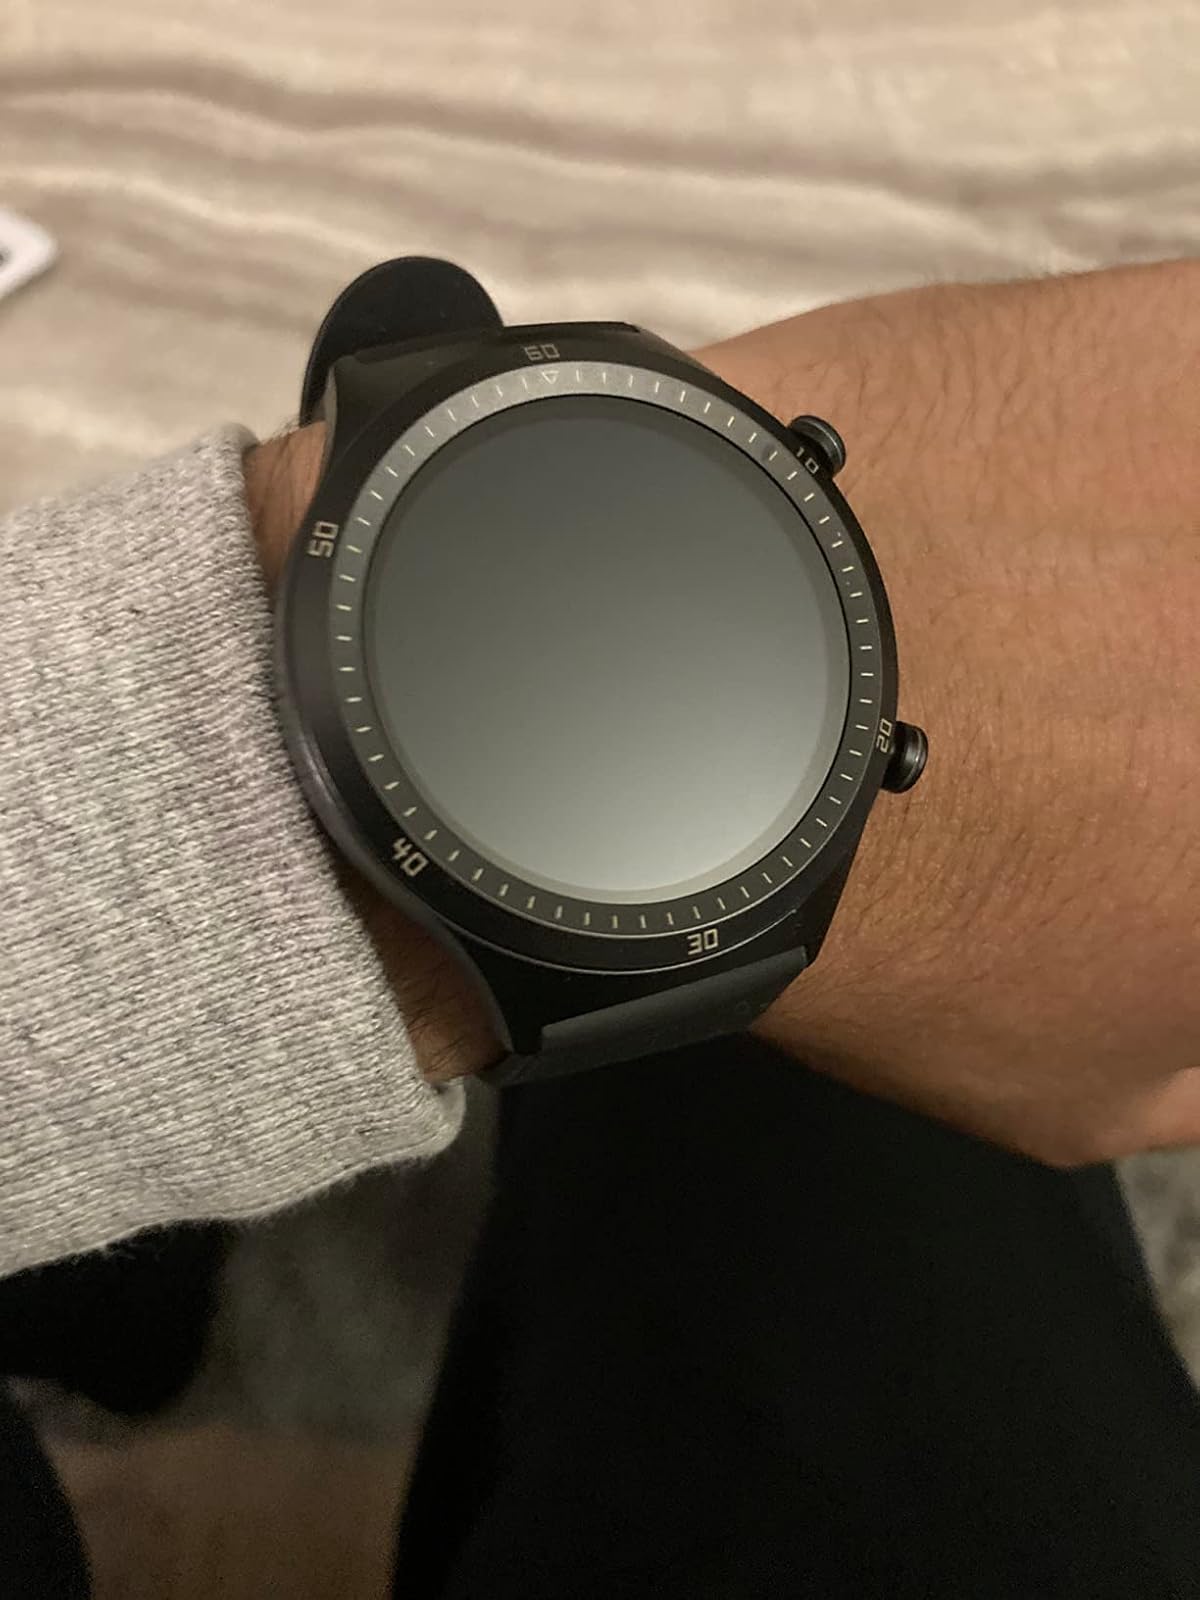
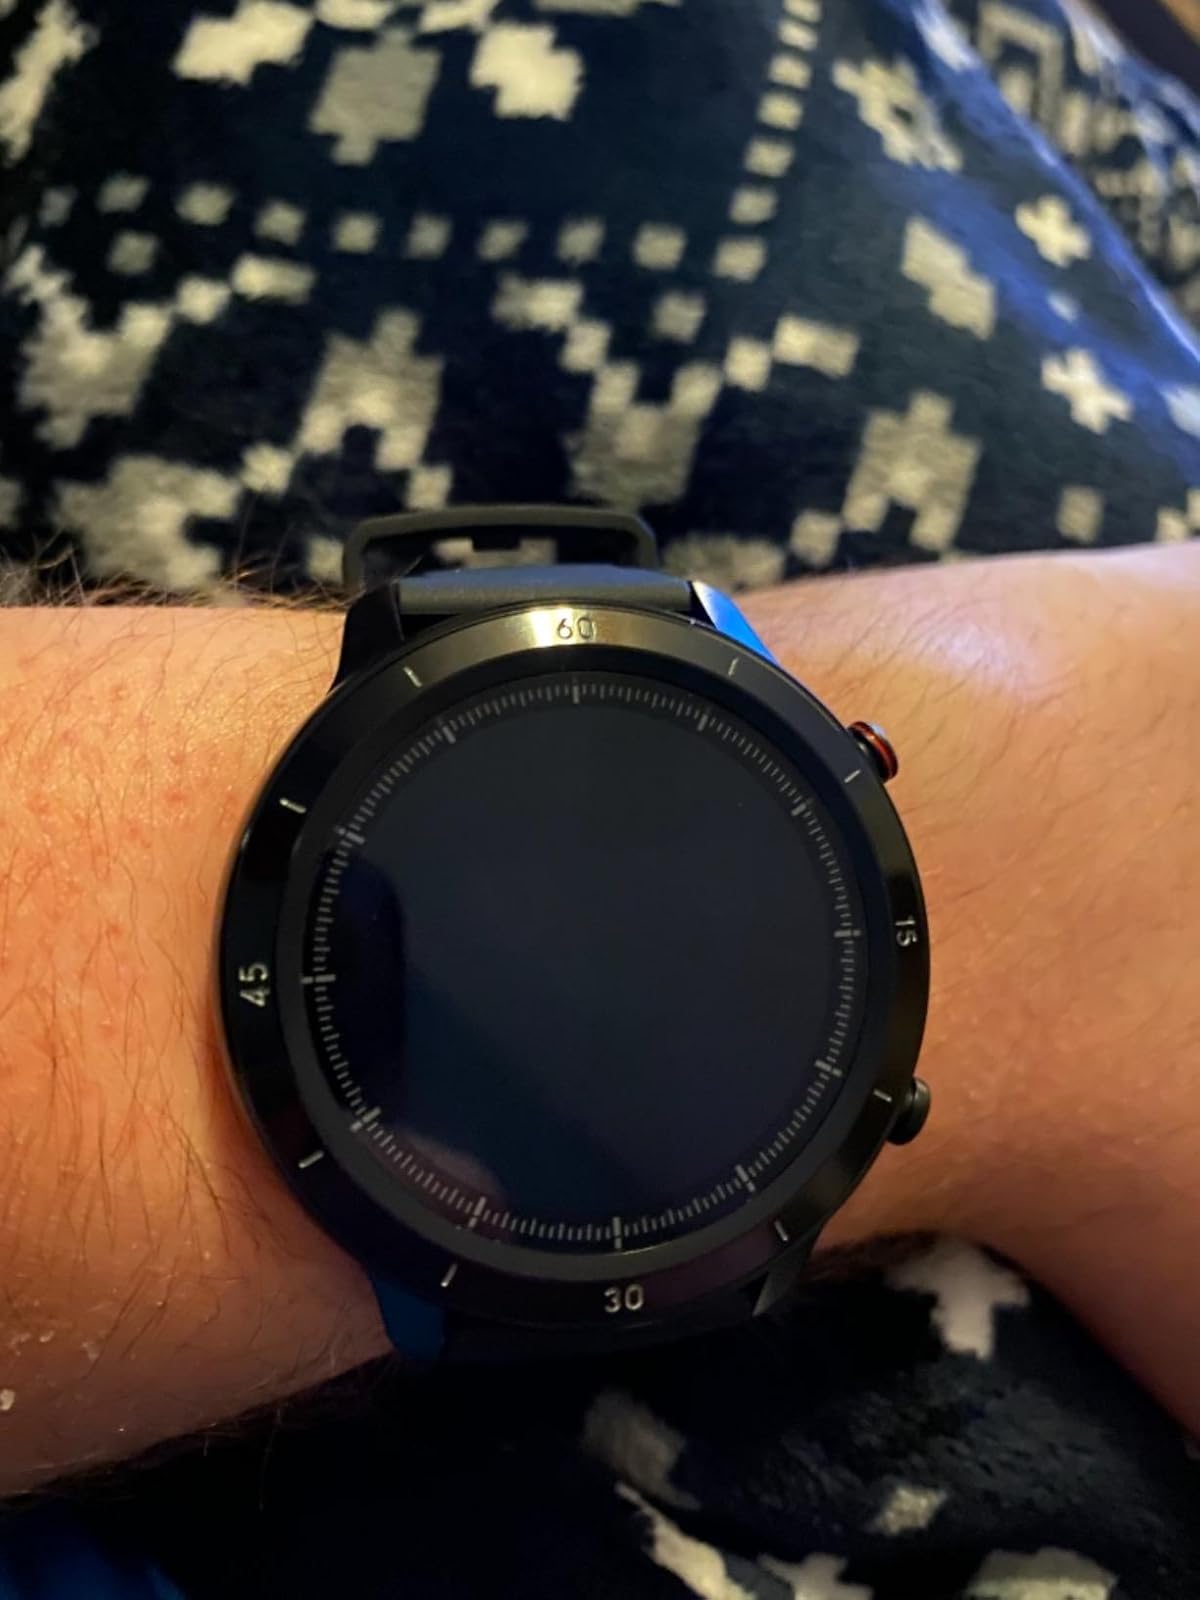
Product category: smartwatch
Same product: no